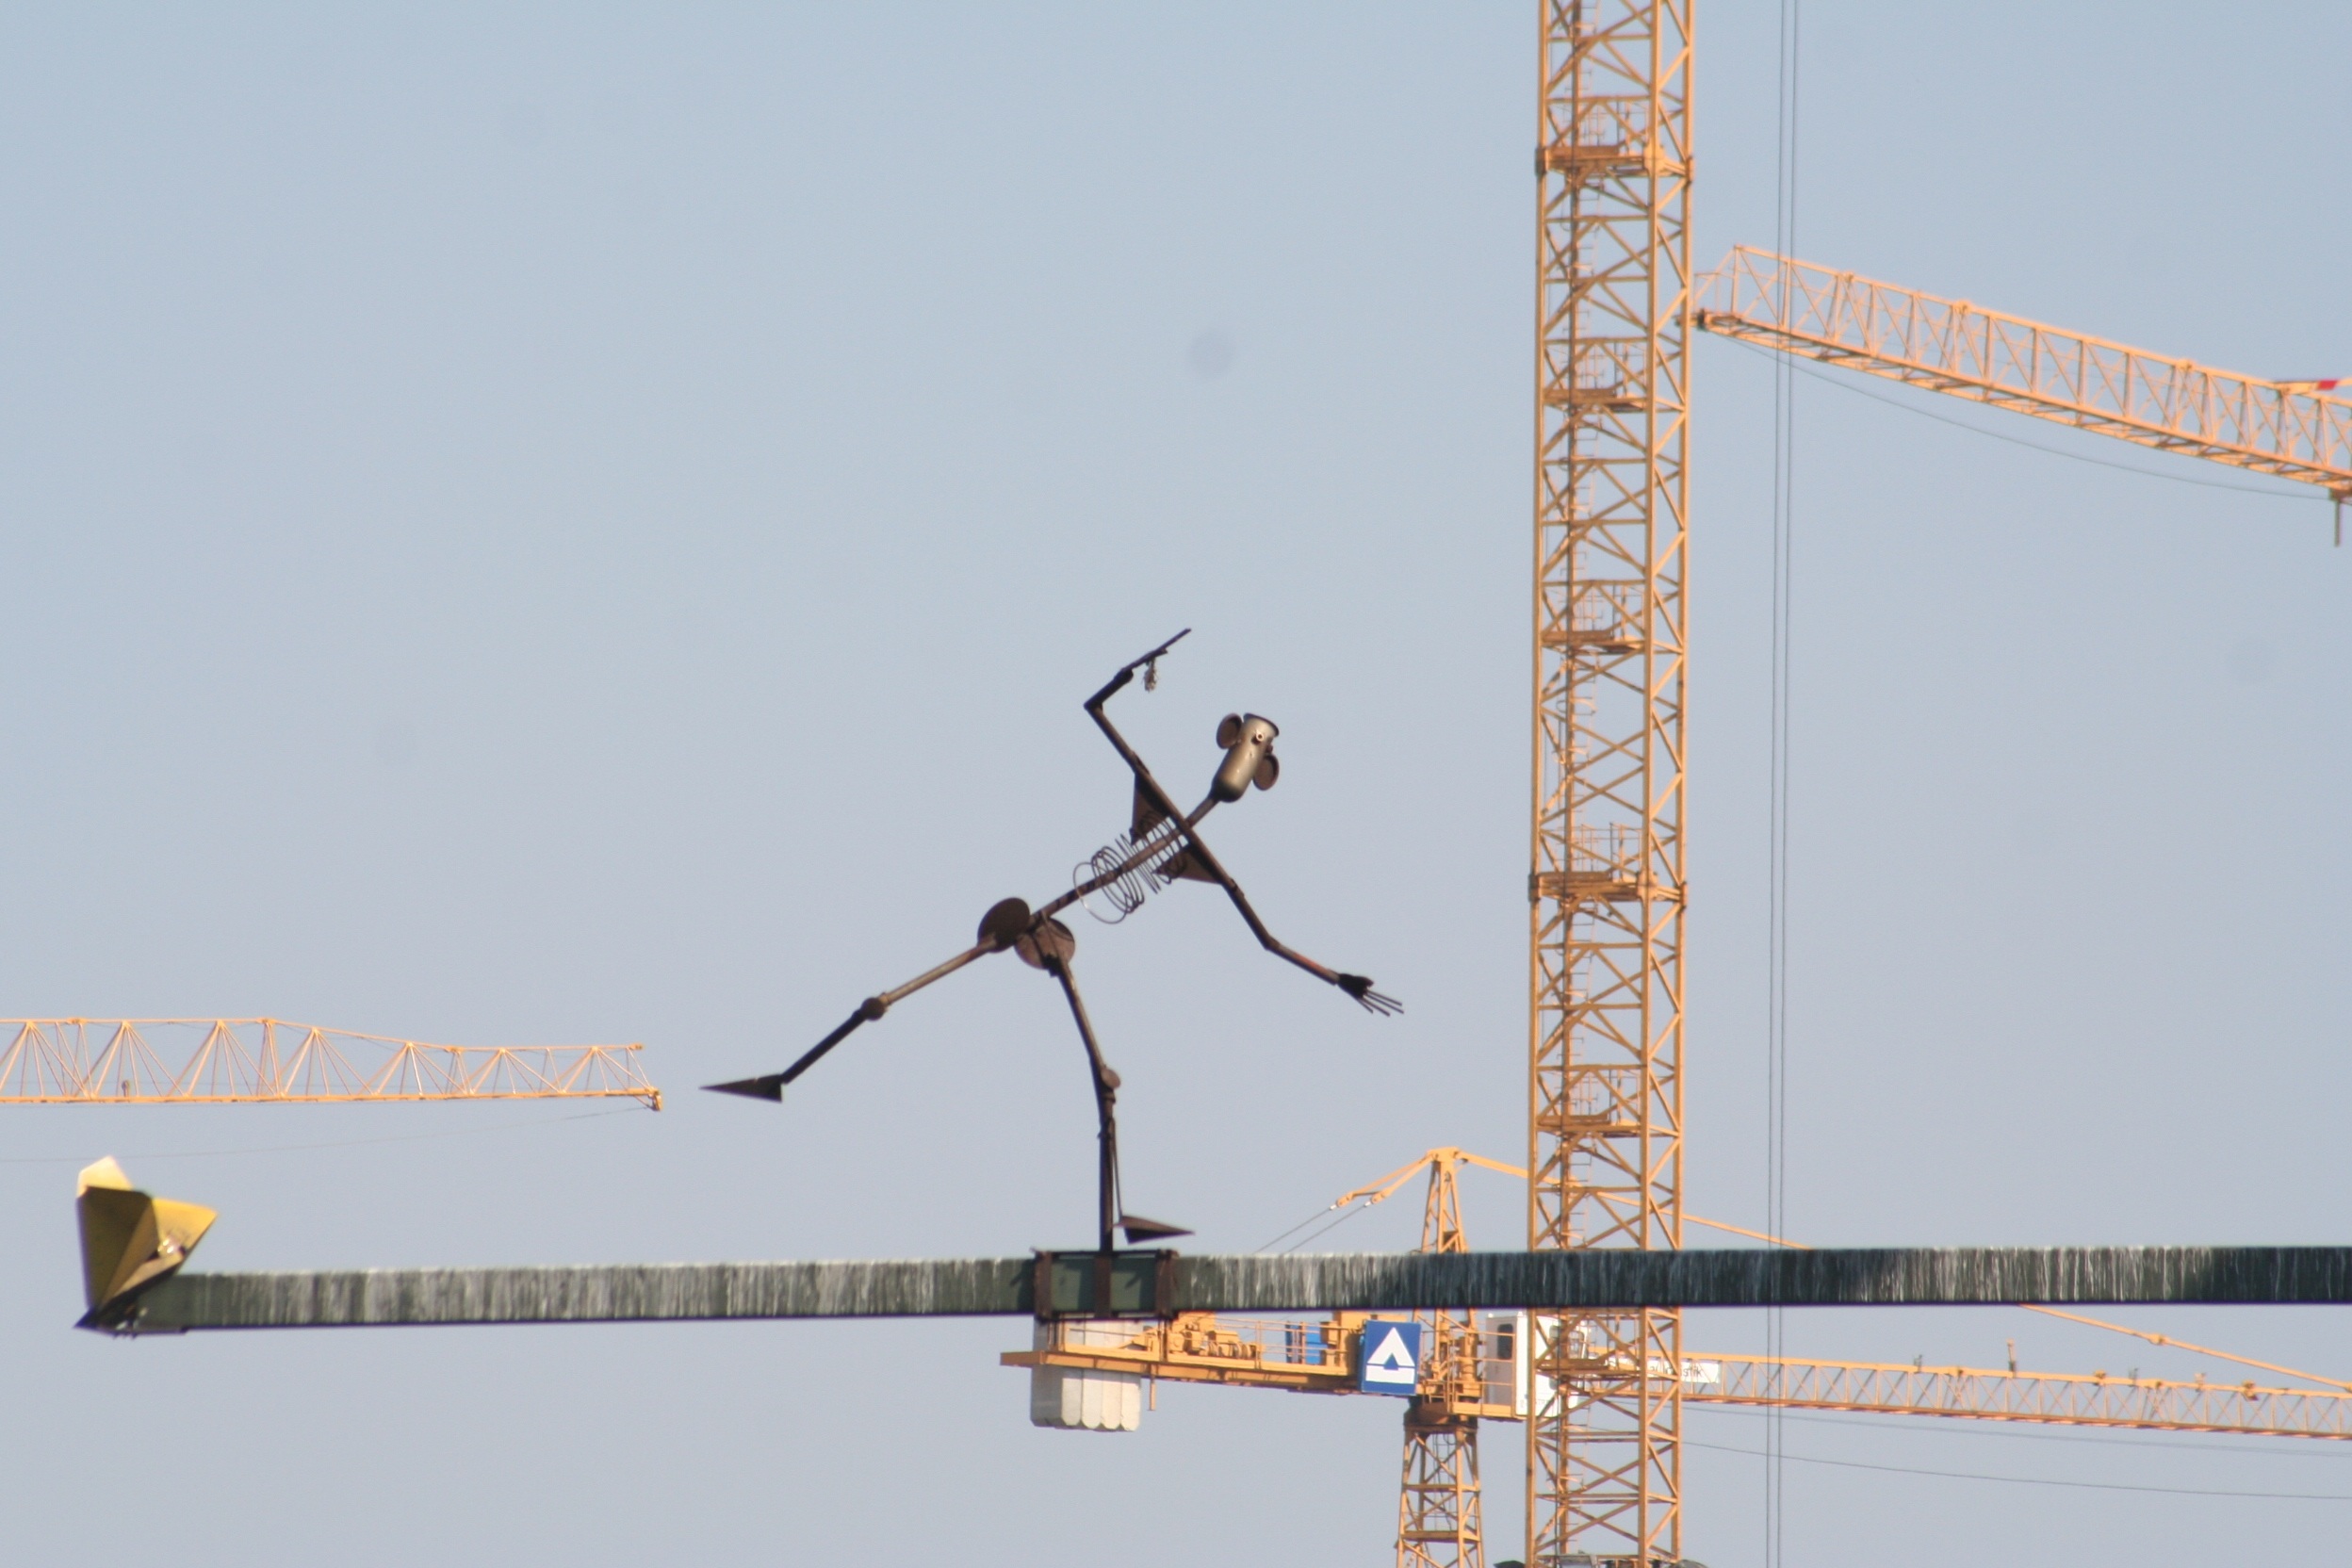
tree, cold, winter, bird, sky, ice, line, symbol, mast, foot, metal, blue, garden, artwork, face, sculpture, art, figure, rusty, beautiful, iron, shiny, dali, stainless, figure in the green, krahn, cast iron figure, rombus, atmosphere of earth, public utility